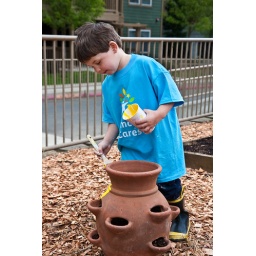
Children paint a flower pot in the community garden area (____ and Rebecca Burton)